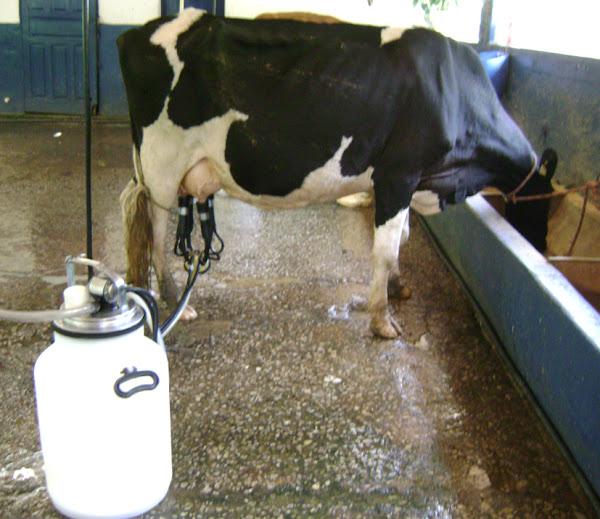
Ndani ya zizi la ng'ombe pakiwa na sakafu marumaru vipande, vipande; Ng'ombe akiwa na madoa meusi na meupe, huku kwenye chuchu zake akiwa amewekewa mashine ya kukamua maziwa, yaliyoelekezwa kuelekea ndani ya kibuyu cheupe na kuelekea upande mwingine.